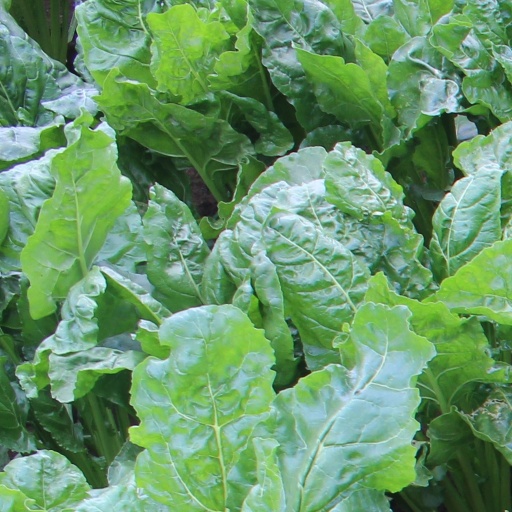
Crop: sugar beet